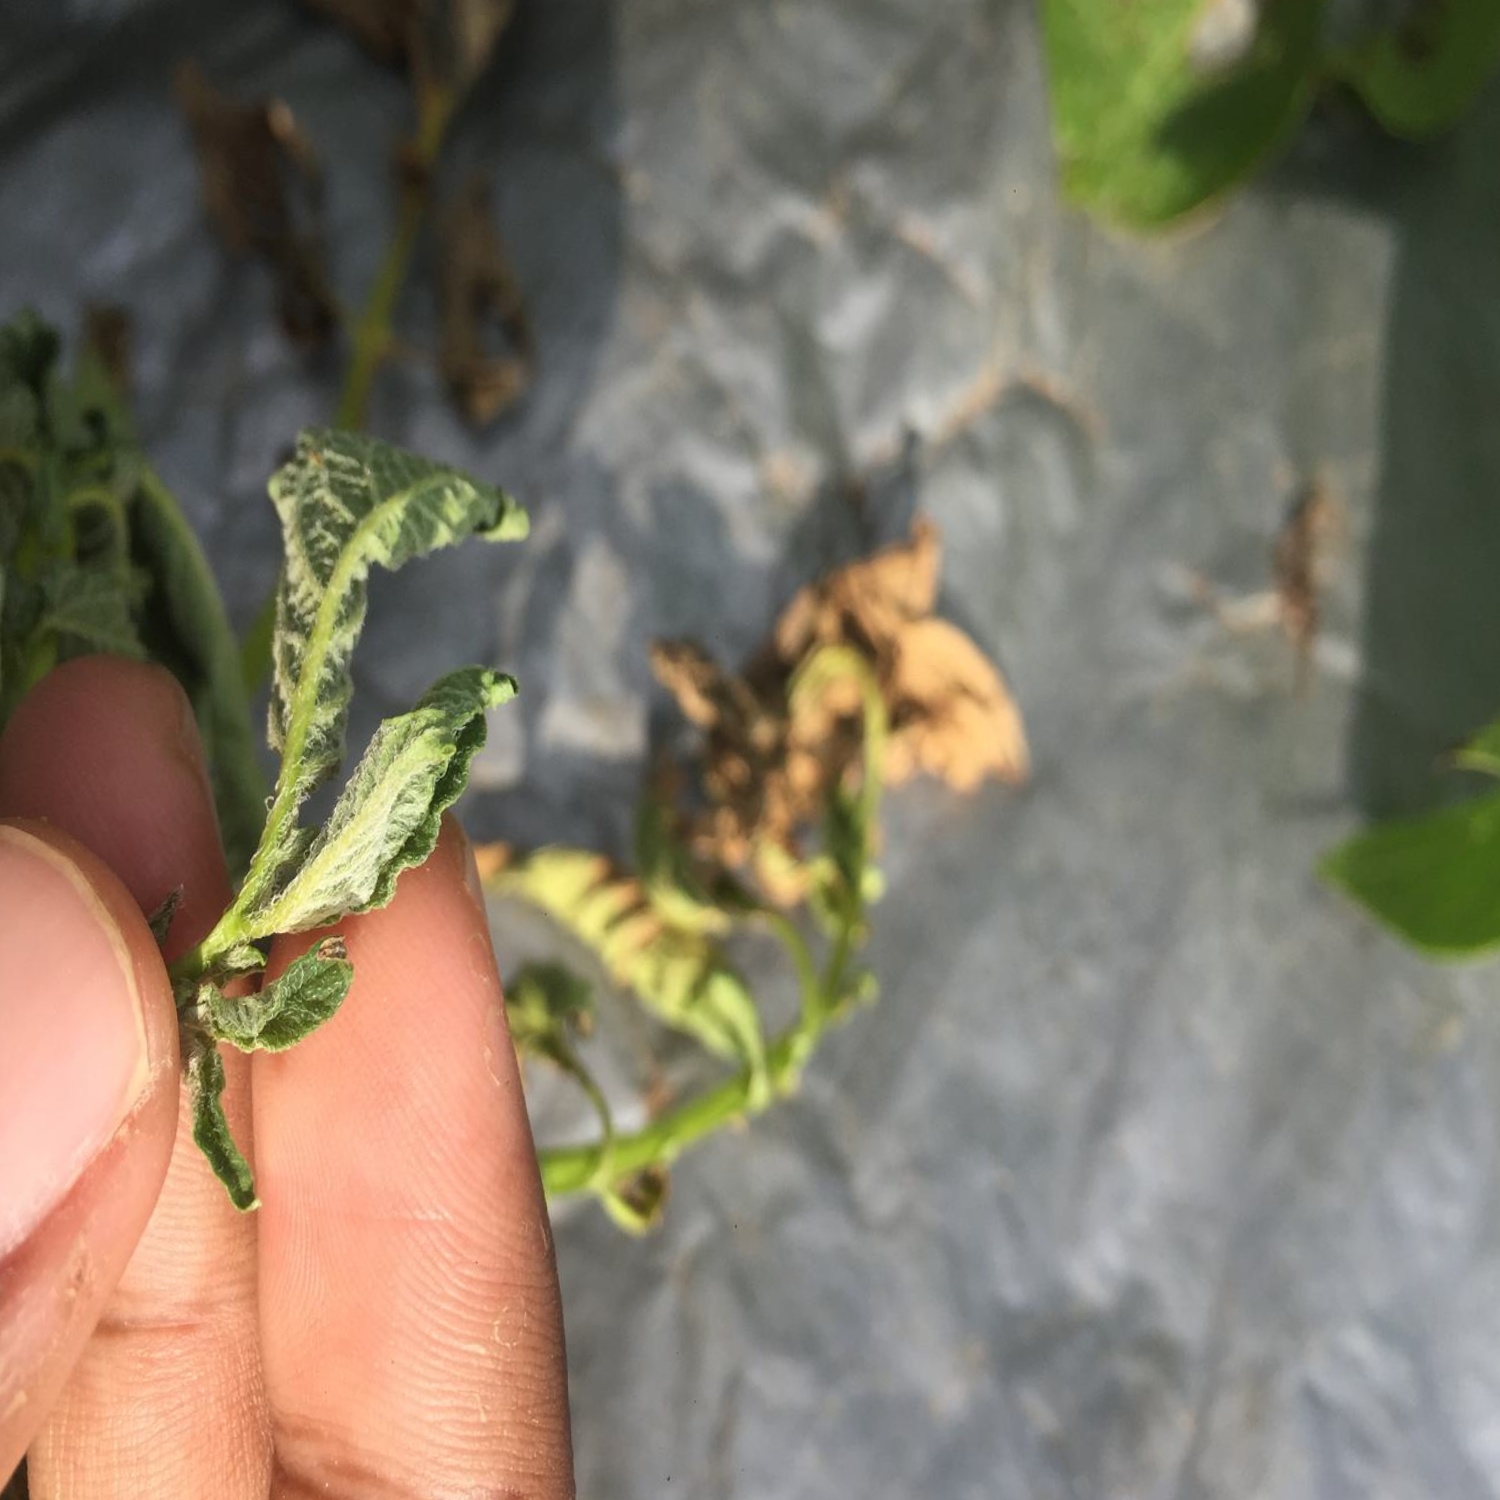
Etiqueta: Pudricion_Parda